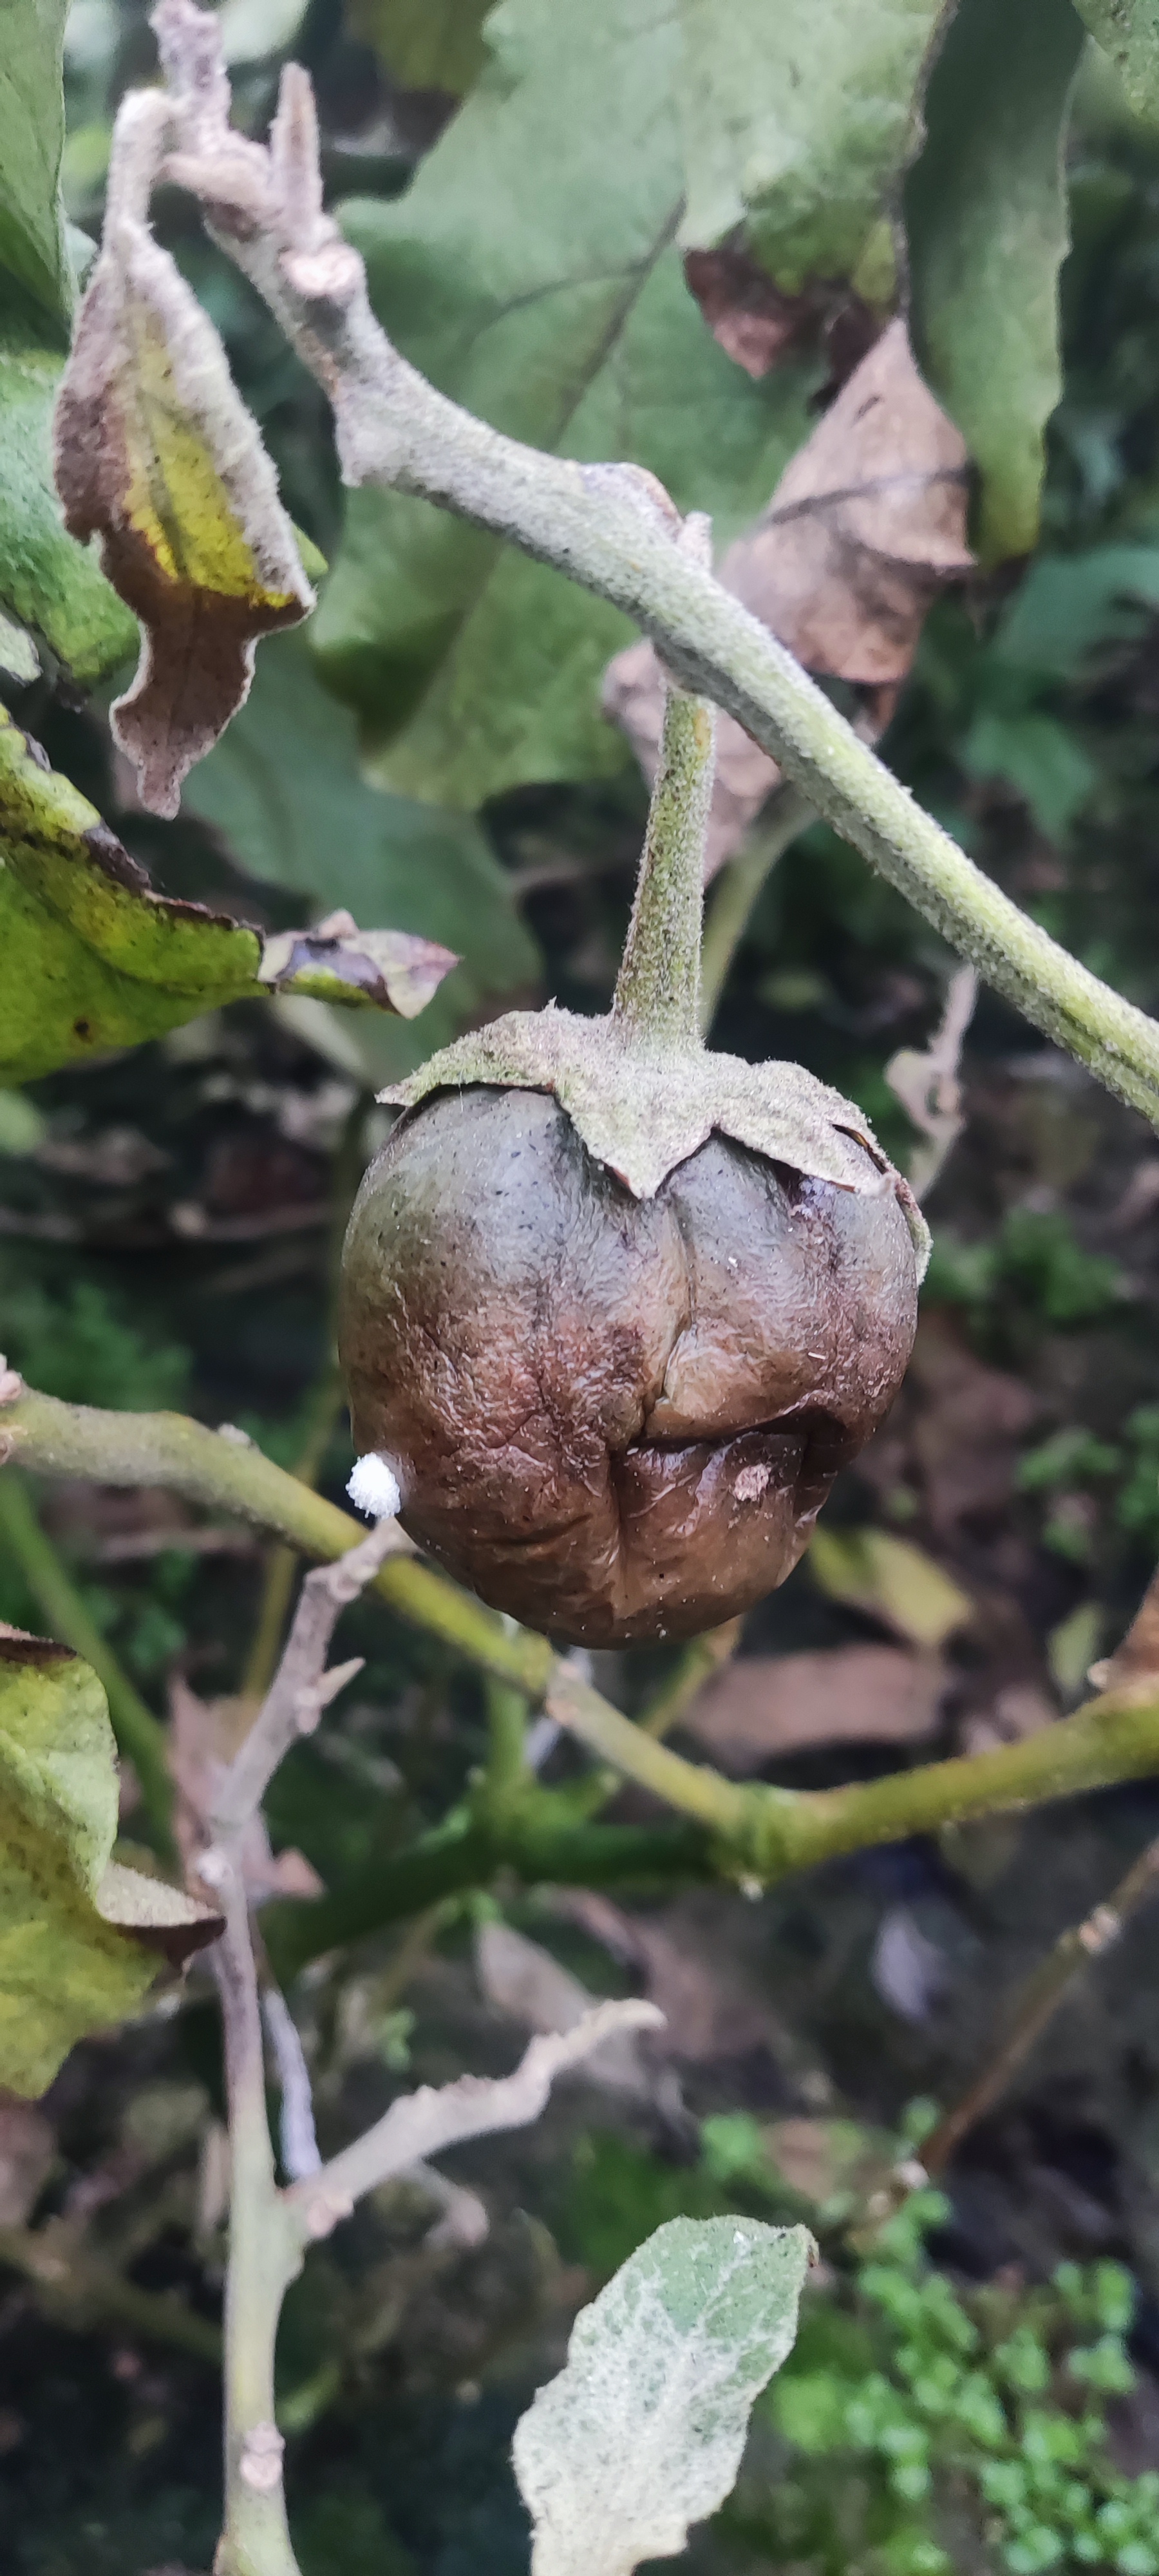
Label: Phomopsis Bright